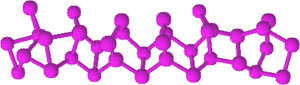
Le phosphore rouge est un allotrope amorphe du phosphore qui, par rapport au phosphore blanc, est beaucoup moins inflammable et non toxique ce qui a permis, par exemple, l'invention des allumettes de sûreté.
Le phosphore élémentaire peut exister sous formes amorphes ou cristallines : il s'agit de formes allotropiques du phosphore. Les plus communes sont le phosphore blanc et le phosphore rouge solides. Il existe également des formes violet et noir, toujours sous forme solide. Le phosphore gazeux existe sous la forme de diphosphore et de phosphore atomique.